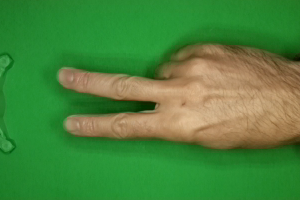
Label: scissors